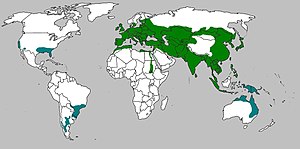
Vildsvin
Vildsvinets udbredelse
Vildsvinets udbredelse
Vildsvinet er et parrettået hovdyr som tilhører svinefamilien. Arten regnes som tamsvinets vilde forfader. Vildsvinet er altædende og meget tilpasningsdygtigt. I Mellemeuropa stiger bestanden i øjeblikket, især på grund af øget dyrkning af majs, og vildsvinet indvandrer i stigende grad til beboede områder.